Parks and gardens of Melbourne

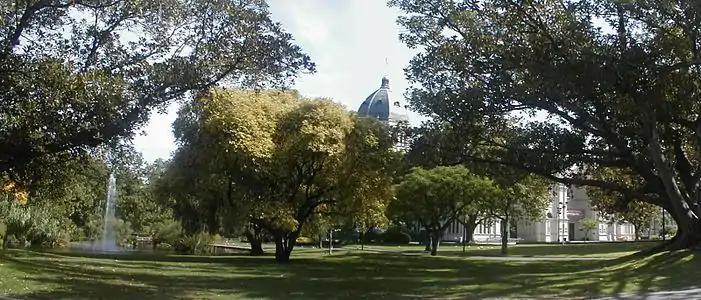
Carlton Gardens south

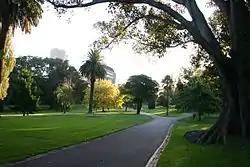
Late afternoon sunlight on the Fitzroy Gardens

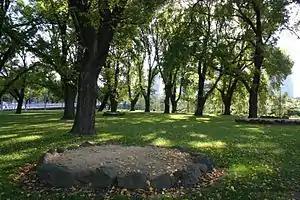
Speaker's mound at Speakers' corner, Birrarung Marr

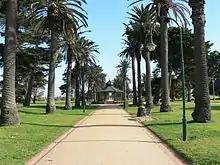
Catani Gardens in St Kilda is typical of the many gardens in the bayside area which are often lined with stands of Canary Island Date Palms.

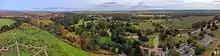
Aerial panorama of the Victoria State Rose Garden in Werribee

Other parks of note in the inner suburbs include Edinburgh Gardens (c. 24 ha) in Fitzroy North, Fawkner Park (41 ha), Como Park and Victoria Gardens in South Yarra, Alma Park and the St Kilda Botanical Gardens in St Kilda, Hedgeley Dene Gardens and Central Park in Malvern, Princes Park in Caulfield, and Footscray Park in Footscray, and Hays Paddock in Kew East.